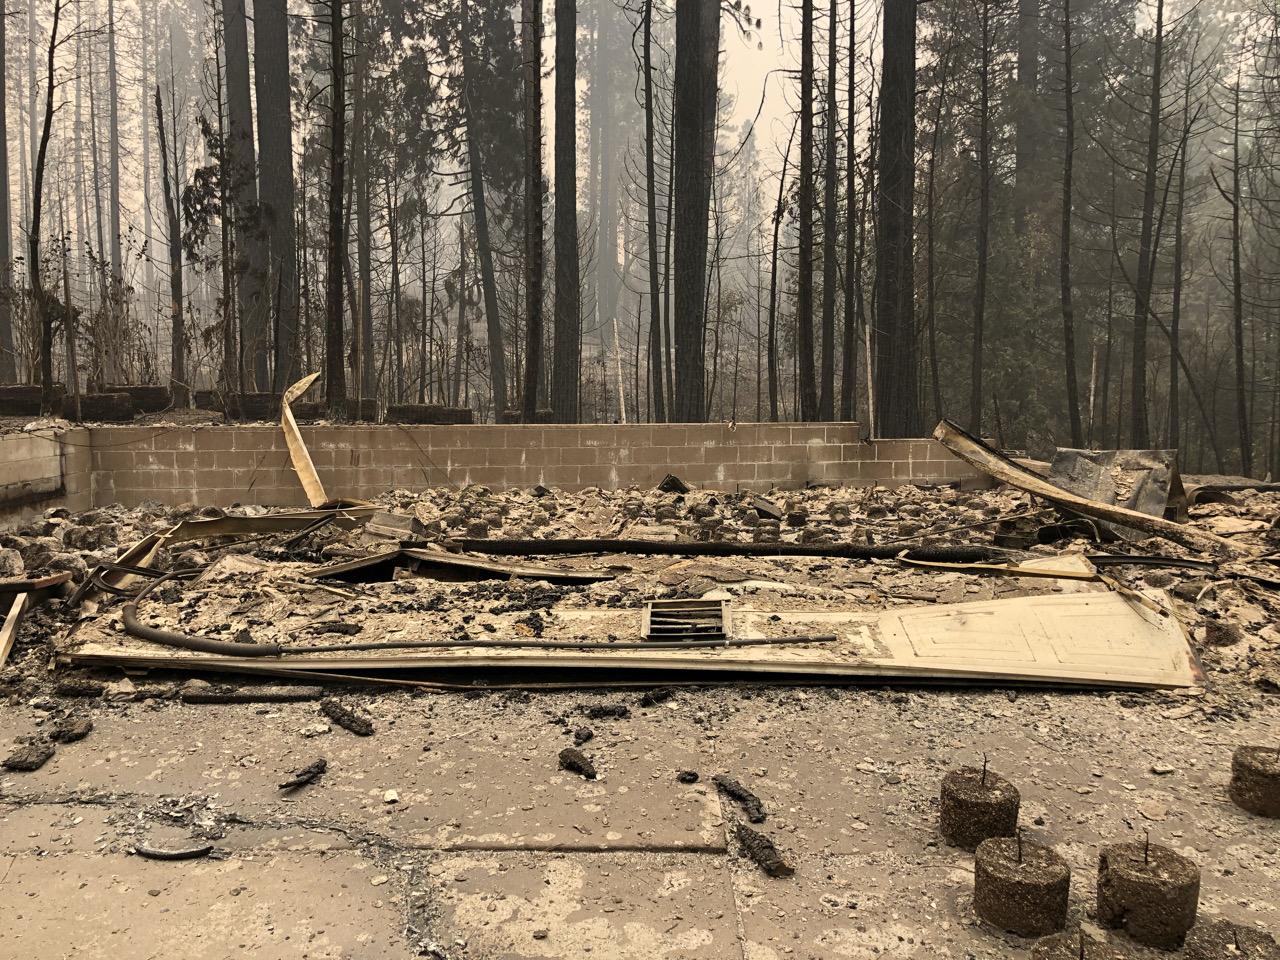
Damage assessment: destroyed